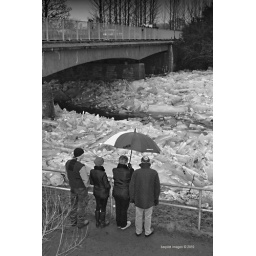
Some well prepared onlookers study the ice under the road bridge along the A77 at Mainholm near Prestwick